Alibaba Aur 40 Chor (1954 film)

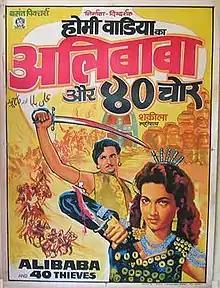
1954 poster

Alibaba And 40 Thieves (Alibaba Aur 40 Chor) is a 1954 Hindi fantasy action film directed by Homi Wadia. The film was a Basant pictures presentation under the Wadia Brothers Production banner. The story, screenplay and additional dialogue were by J. B. H. Wadia, while the dialogues were written by Chand Pandit and Tahir Lucknavi. The art direction and special effects were by Babubhai Mistry. The music was composed by Chitragupta and S. N. Tripathi. Chitragupta had worked as an assistant to S. N. Tripathi in some of the mythology and fantasy films before branching out on his own. The lyricist was Raja Mehdi Ali Khan. It stars Mahipal, Shakila in the lead roles, with S. N. Tripathi, B. M. Vyas, Sharda, Lalita Kumari and Helen.